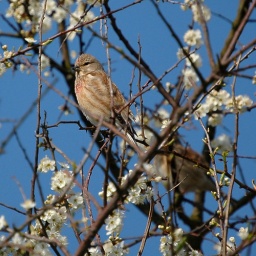
Linnet &amp;quot;Carduelis cannabina&amp;quot;, male and a female in the background.